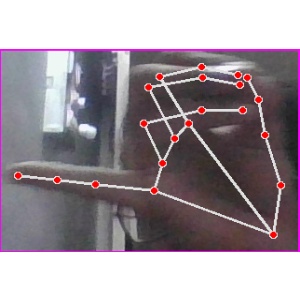
अक्षर: च